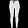
Label: Trouser